Denise Duval

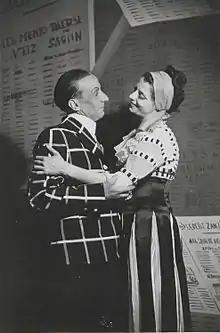
Paul Payen and Denise Duval in "Les Mamelles de Tirésias", Paris, 1947

Her repertoire at the Salle Favart went on over 20 years to cover the title role in "Angélique", la Périchole in "le Carrosse du Saint-Sacrement", Giulietta in "les Contes d’Hoffmann", Concepción in "L'Heure espagnole", Alexina in "Le Roi malgré lui", "Tosca", "la Bohème" (Musette), "Madame Bovary" (Emma), "Manon" (Manon), "Pelléas et Mélisande" (Mélisande). She also created the roles of Thérèse in "les Mamelles de Tirésias", Francesca in "le Oui des Jeunes Filles", Valentine in "ll était un Petit Navire", and the title role in "Dolorès". She sang Madame Fabien in the French premiere of "Vol de nuit (Volo di notte)" by Luigi Dallapiccola in 1960.